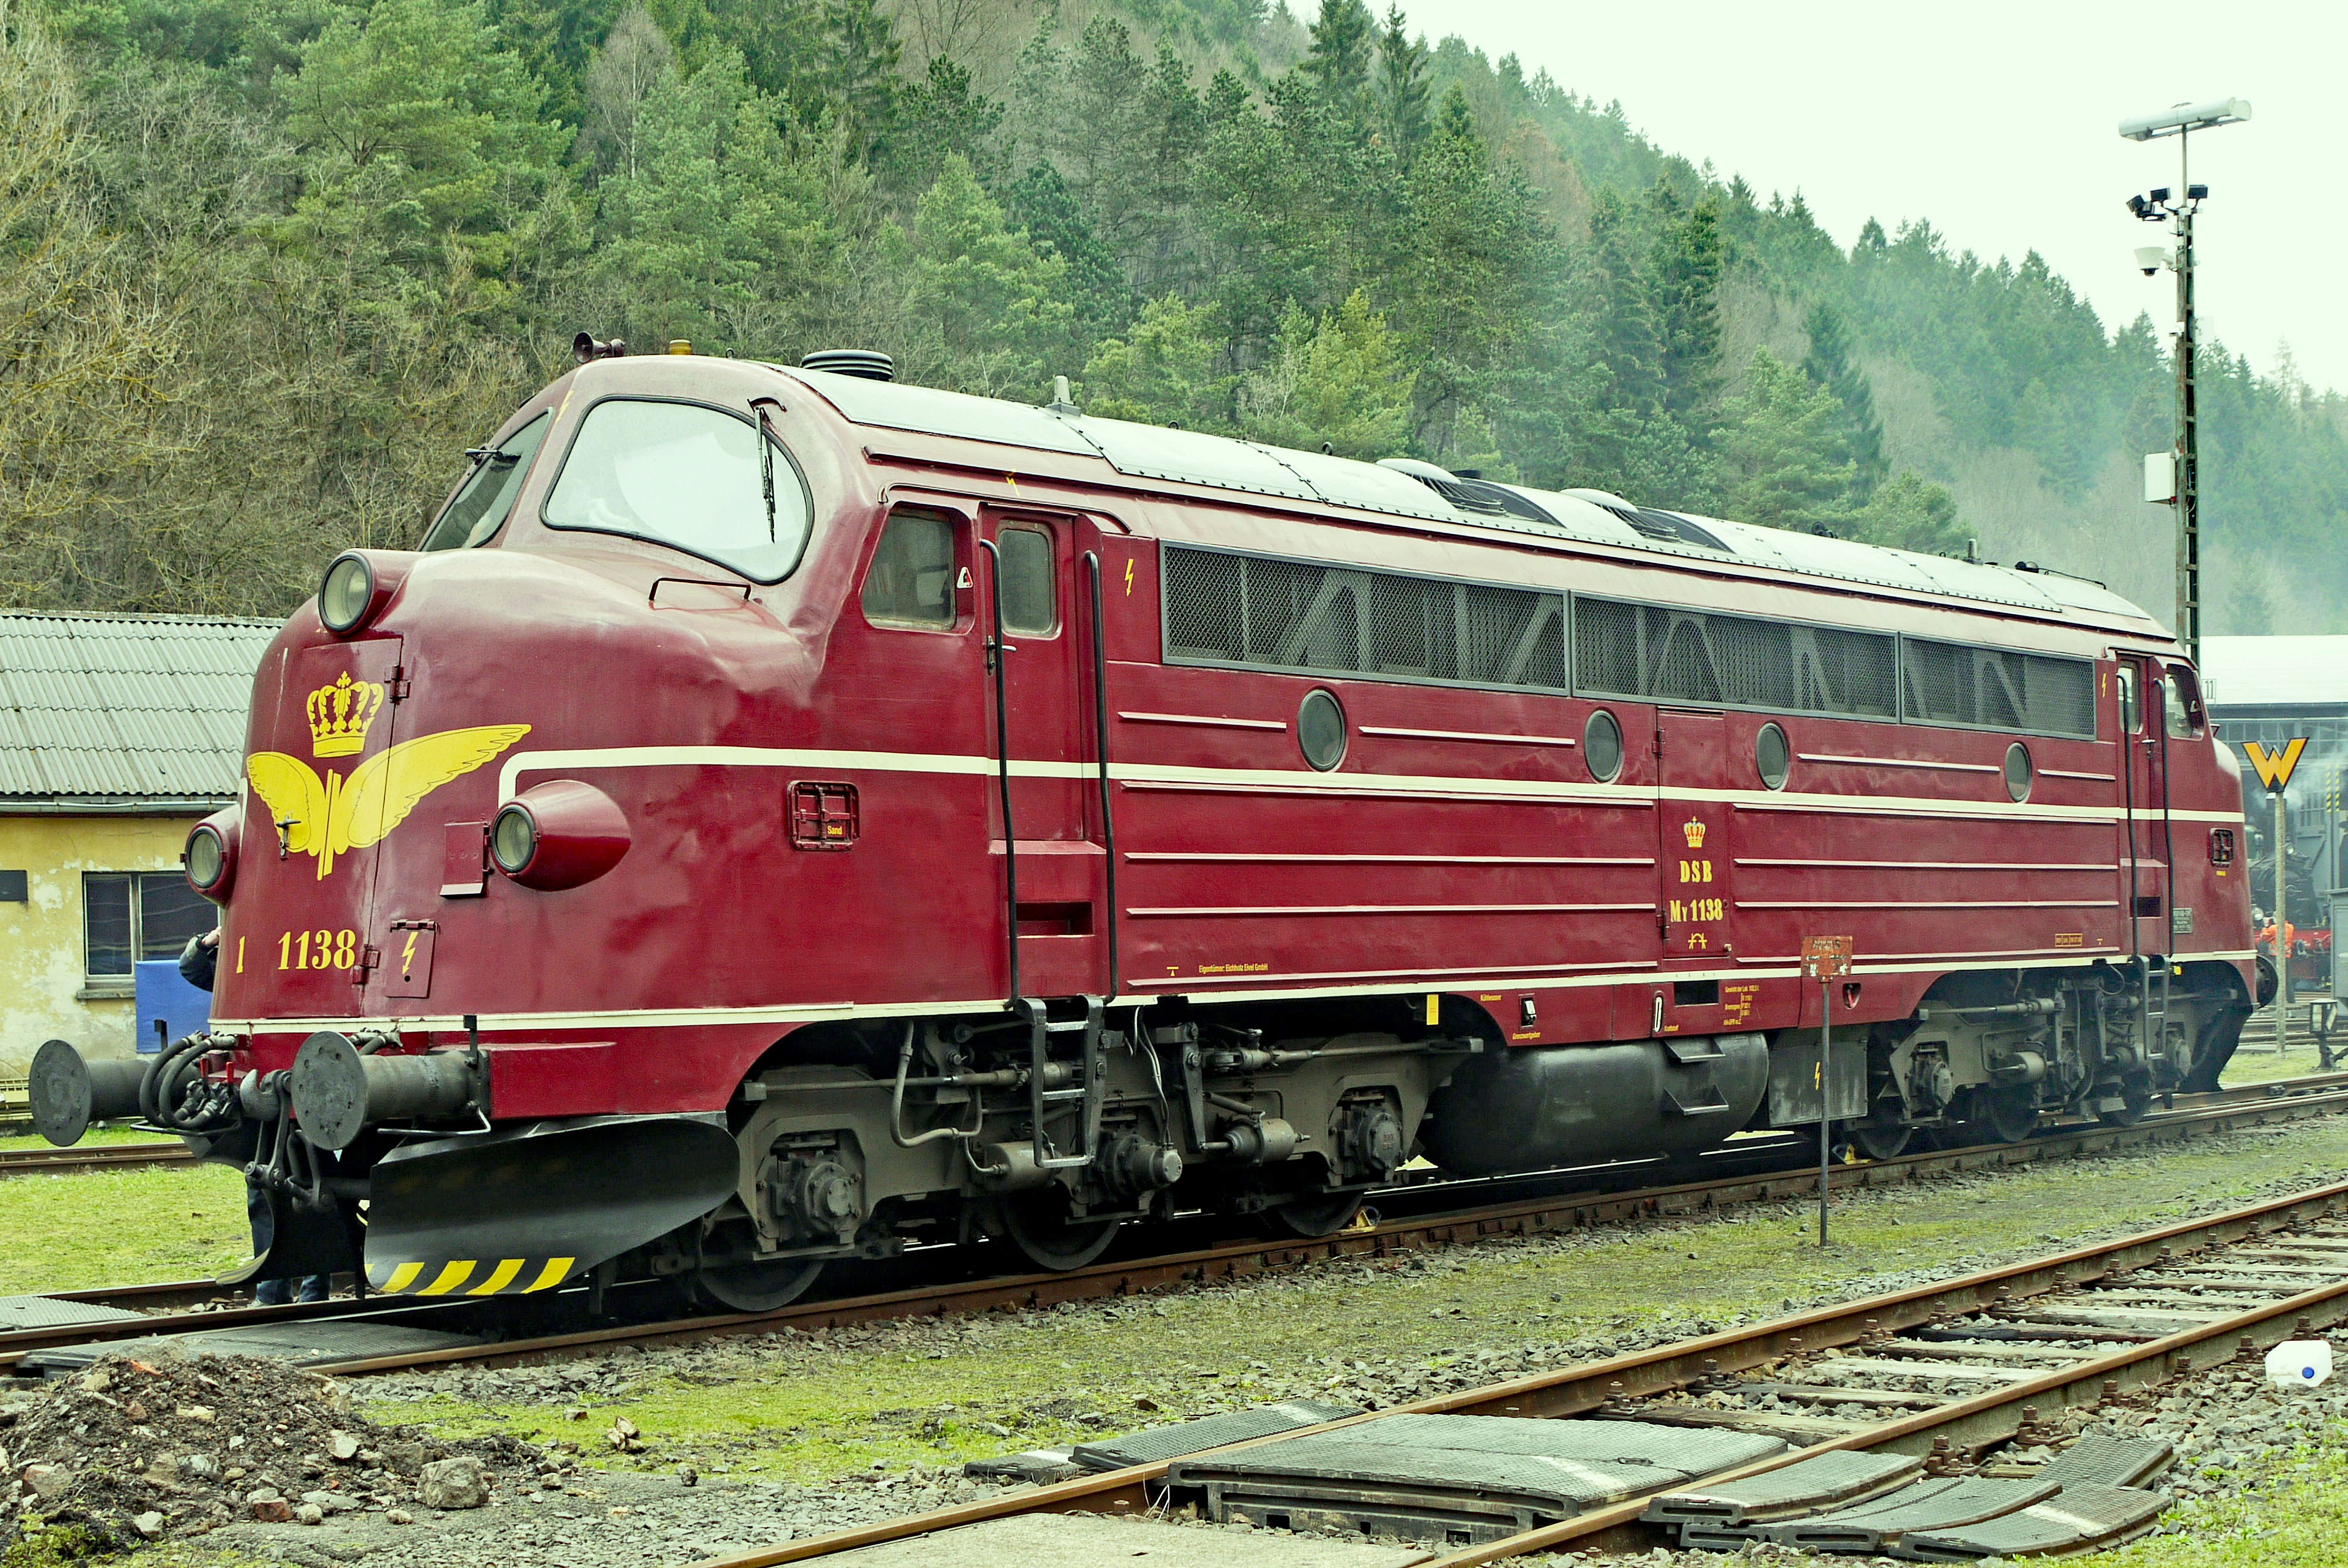
track, train, transport, vehicle, nostalgia, bw, locomotive, denmark, oldtimer, event, anniversary, tradition, historically, eifel, passenger, scandinavian, rail transport, electric locomotive, danmark, diesel locomotive, general electric, dansk, oldie, plan steam, bahnbetriebswerk, operational, land vehicle, special use, six axial, steam locomotive celebration, freight car, gerolstein, rolling stock, railroad car, passenger car, nohab, round nose, danish state railway, 175 years german railways, royalty ge